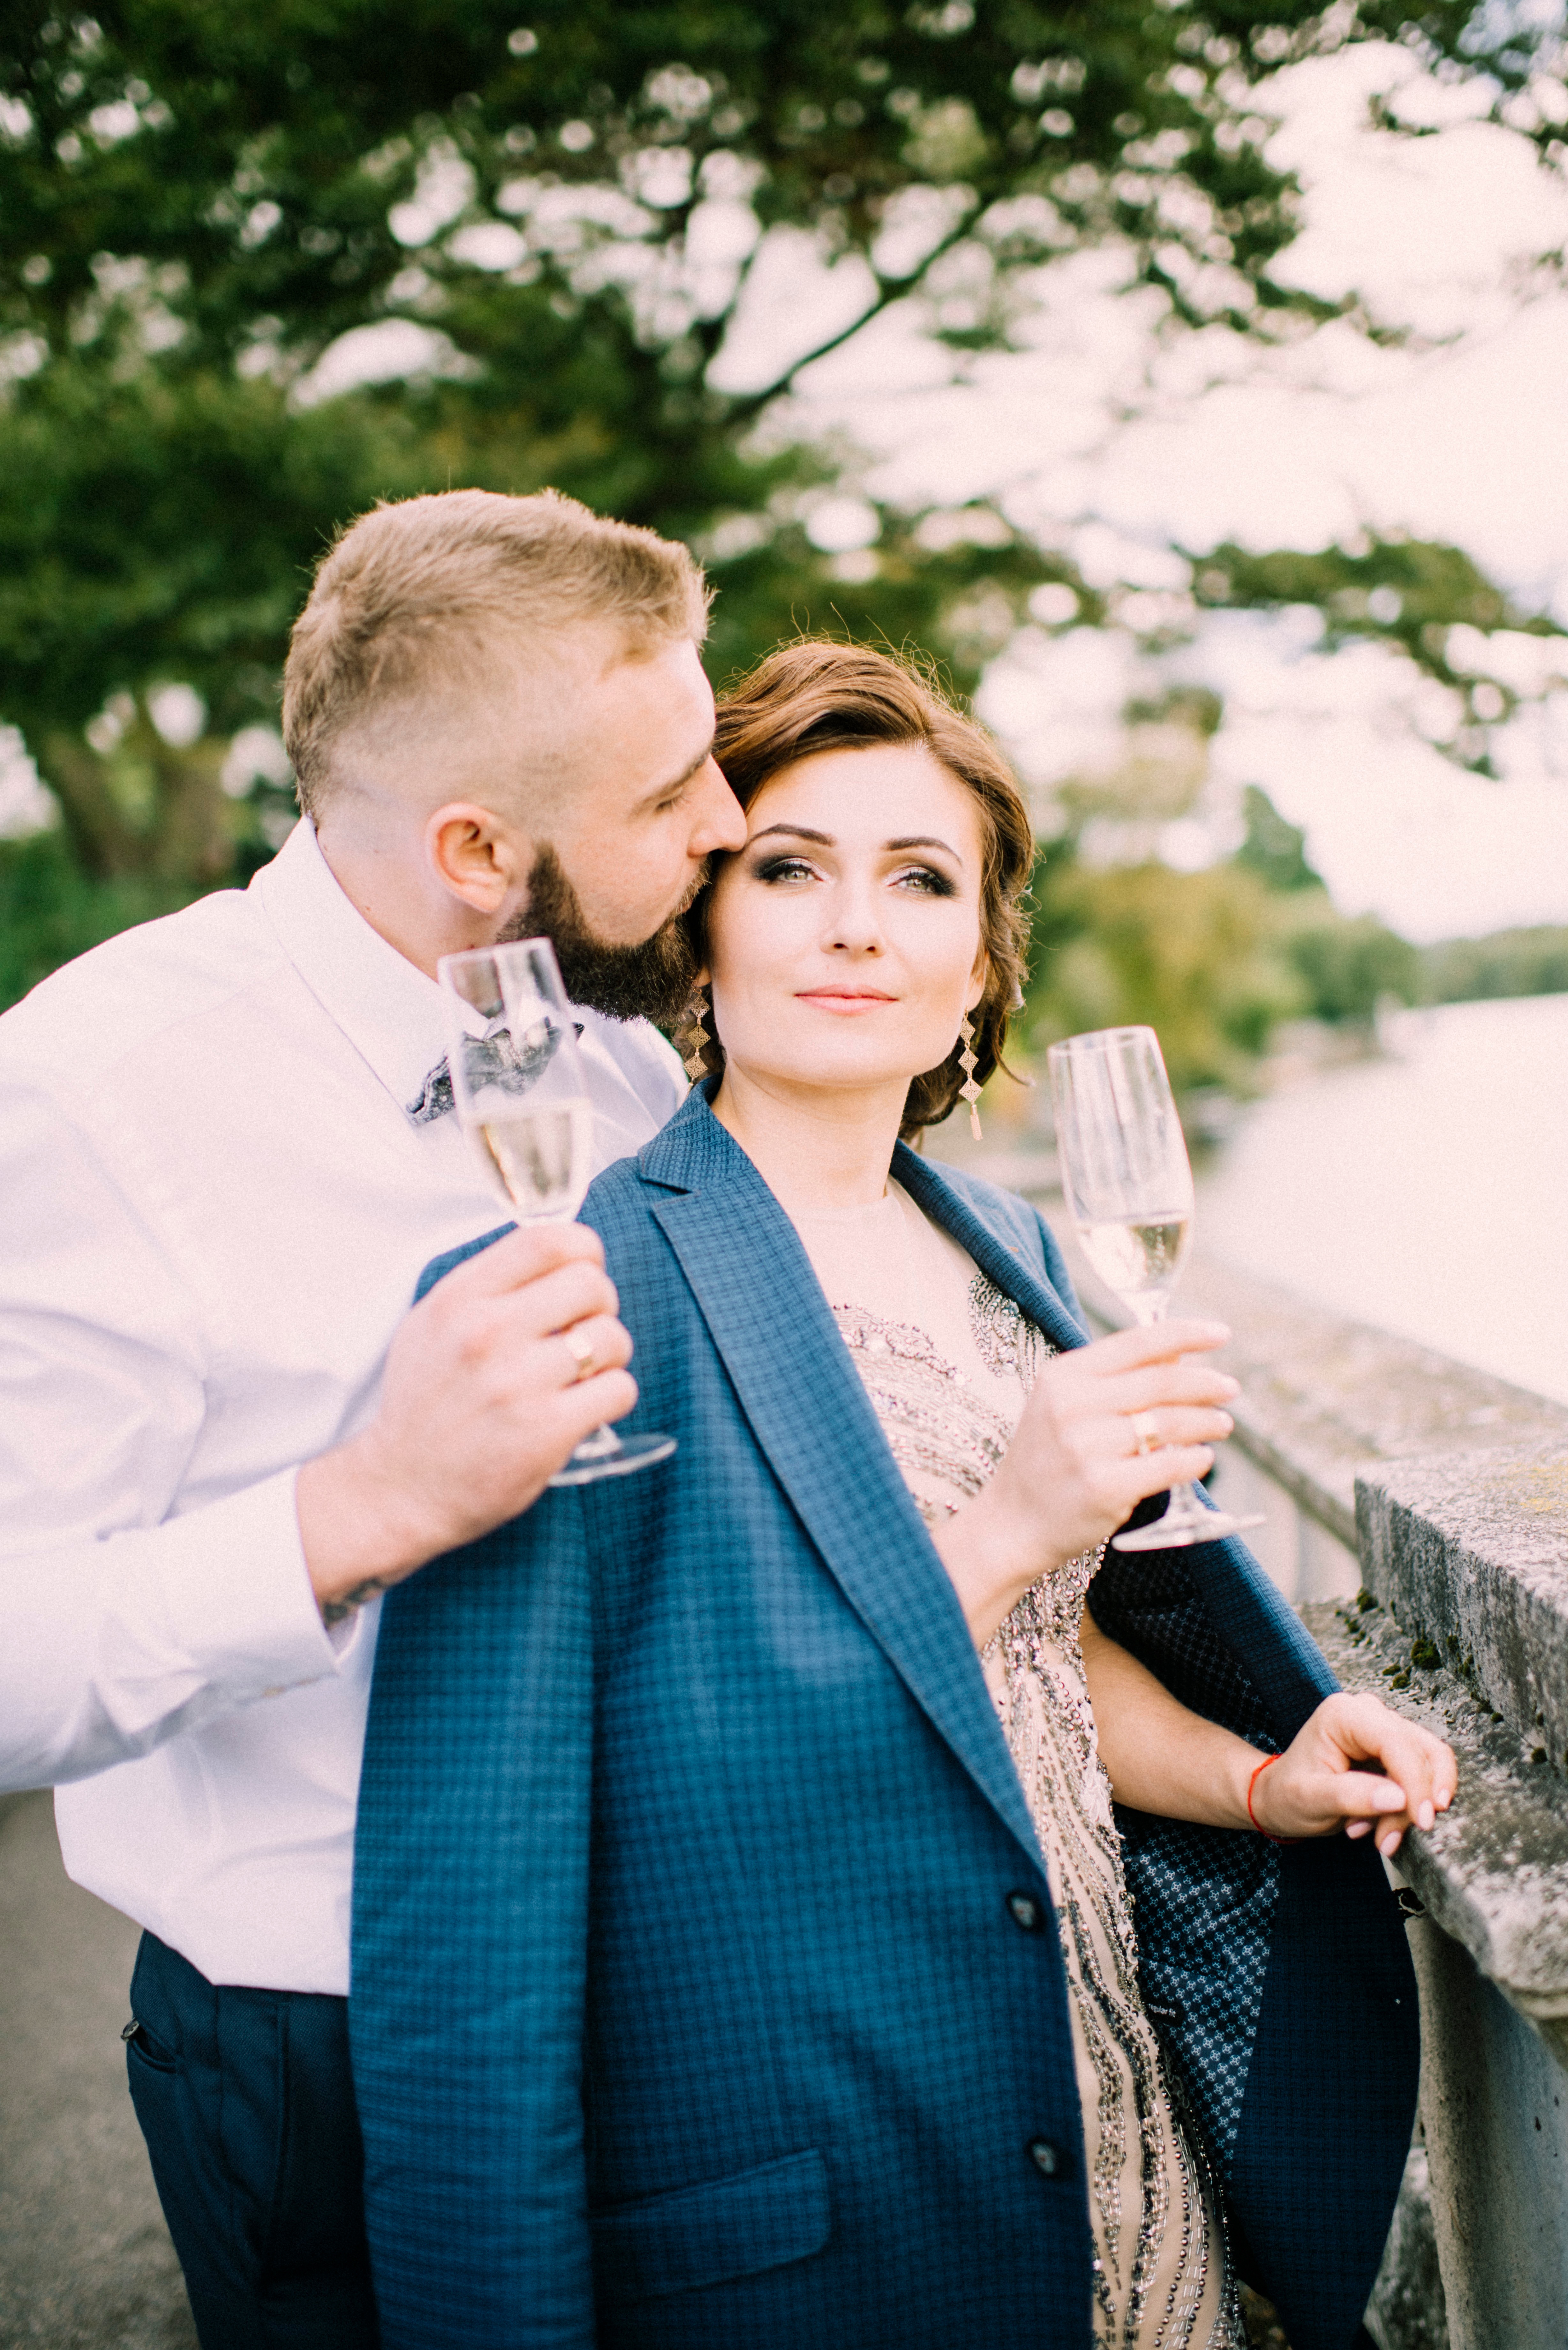
man, people, photography, bride, groom, ceremony, photograph, event, portrait photography